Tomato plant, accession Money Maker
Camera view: vertical (180 deg); turntable rotation: 150 degrees
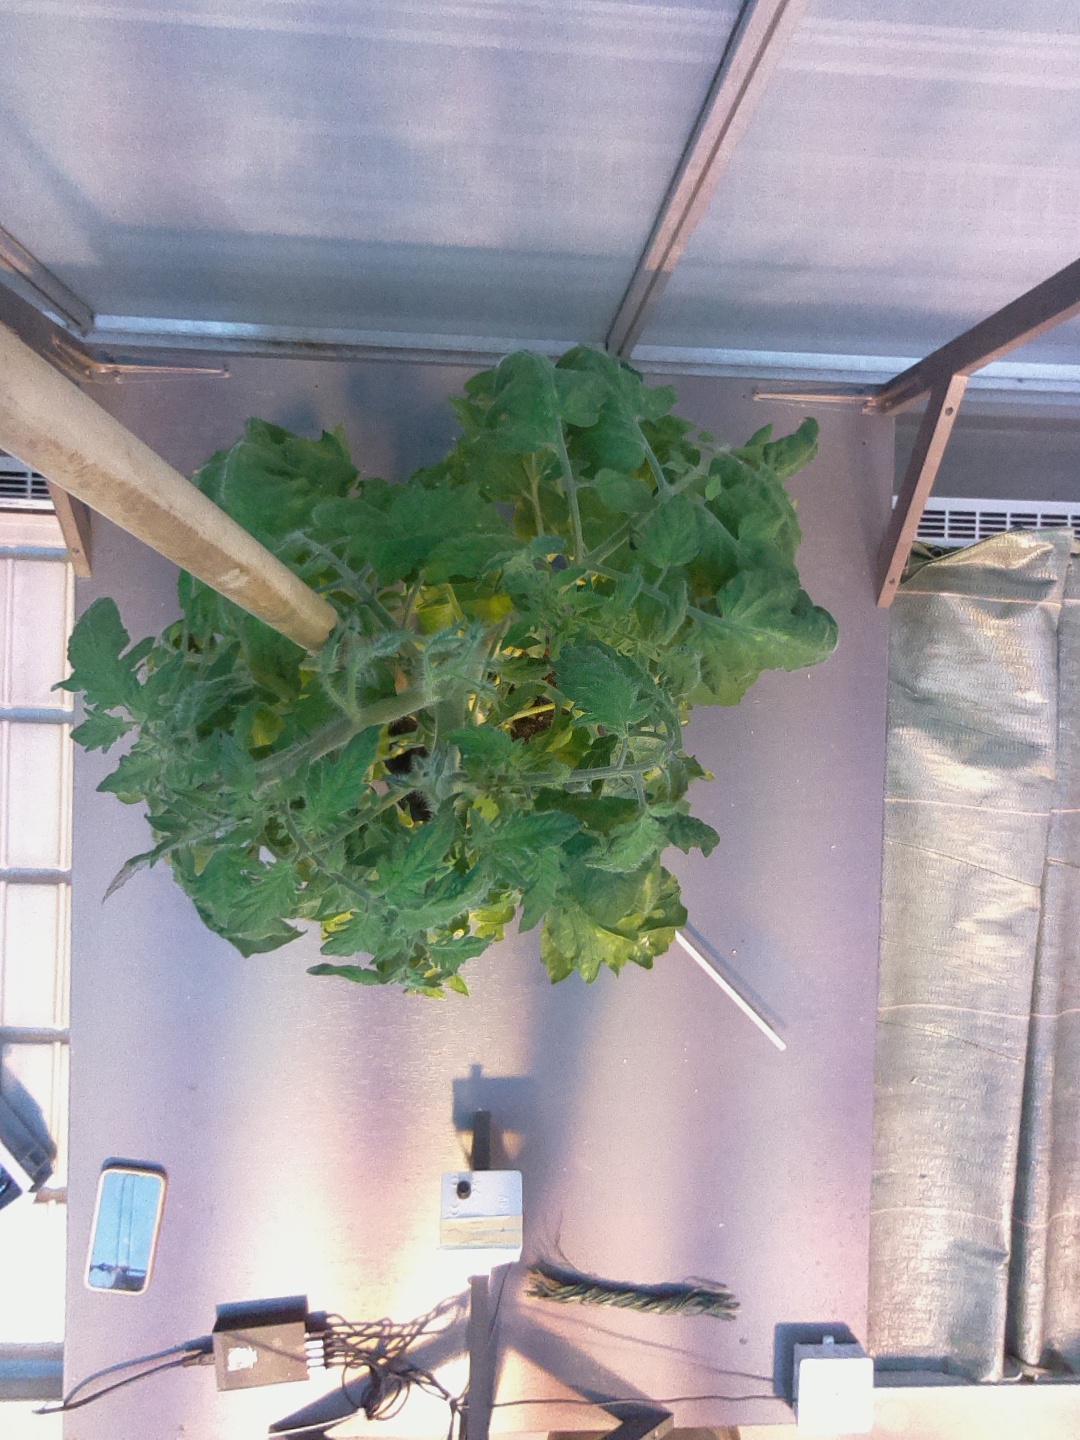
BBCH growth stage 70: Fruits at the main stem or branches visibles